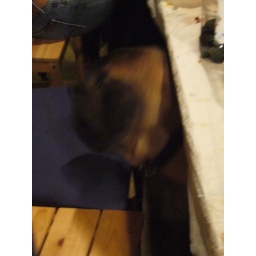
When Swedes party: there is an enormous shy dog lurking under the table whose name means "muscle" in swedish.